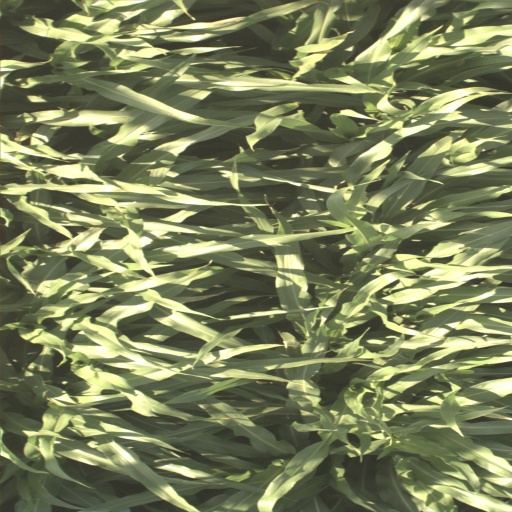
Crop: sorghum